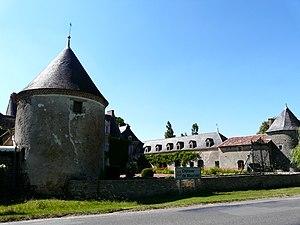
Le château de Maurivet, Oroux, Deux-Sèvres, France
Cet article recense les monuments historiques des Deux-Sèvres, en France.
Oroux est une commune du centre-ouest de la France située dans le département des Deux-Sèvres en région Nouvelle-Aquitaine.